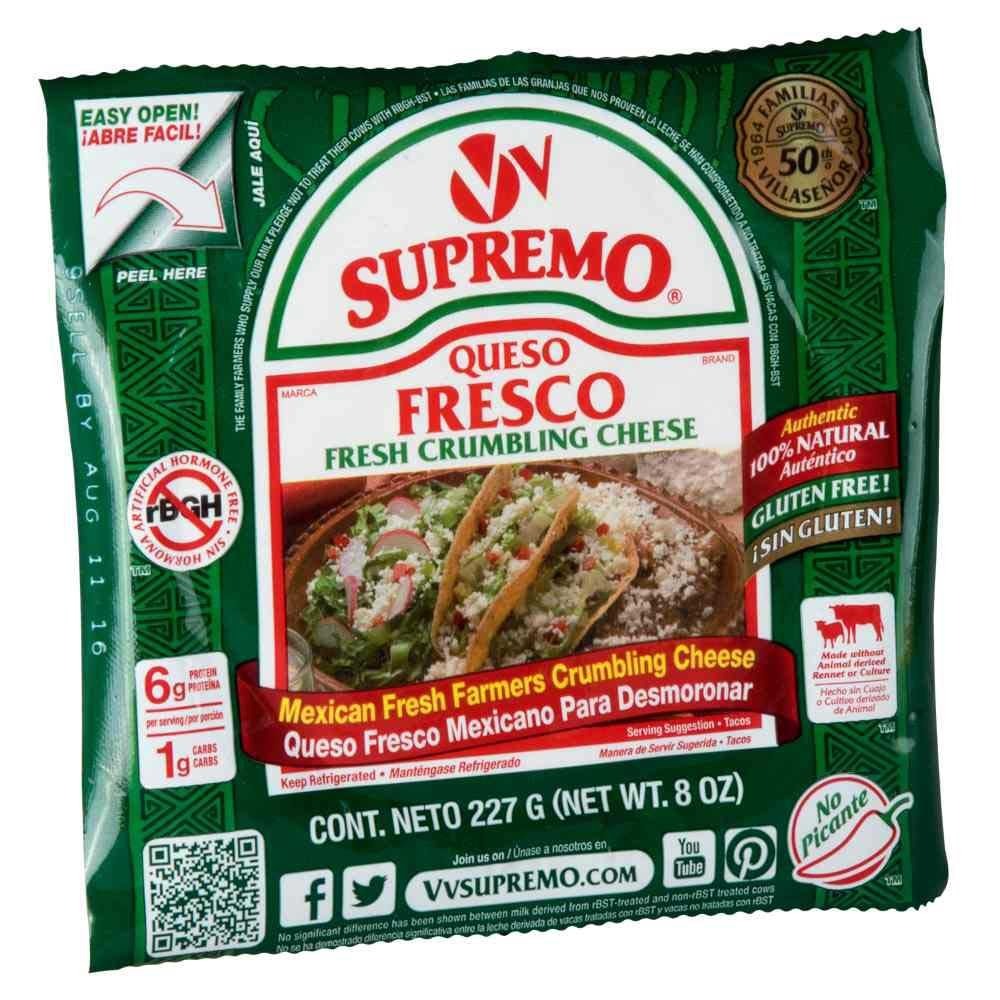
Item Name: Supremo Queso Fresco Fresh Crumbling Cheese, 8 Ounce -- 12 per case.
Bullet Point 1: Queso Fresco Fresh Crumbling Cheese 8 Ounce
Bullet Point 2: Important - Refrigerated items are perishable and tend to have short shelf lives - some of these can be as little as two weeks from the date of receipt - if you are ordering a large quantity, or are otherwise concerned about expiration dates, consider a frozen product.
Bullet Point 3: Fresh Cheese
Product Description: This authentic Mexican style fresh farmers cheese is made with all natural, non-processed ingredients. The creamy, lightly salted flavor and crumbly texture of this traditional cheese compliments a host of dishes.
Value: 96.0
Unit: Ounce

Price: 4.99